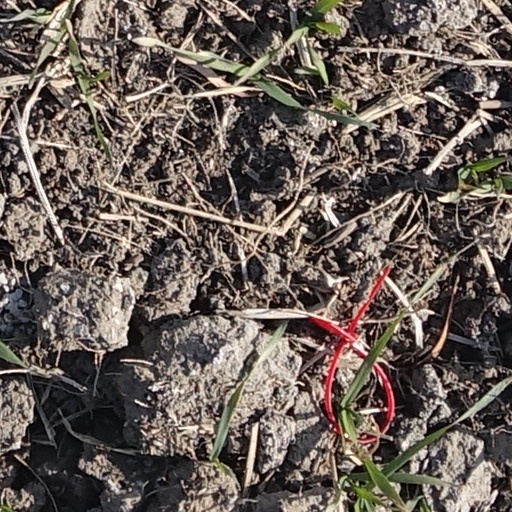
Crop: wheat